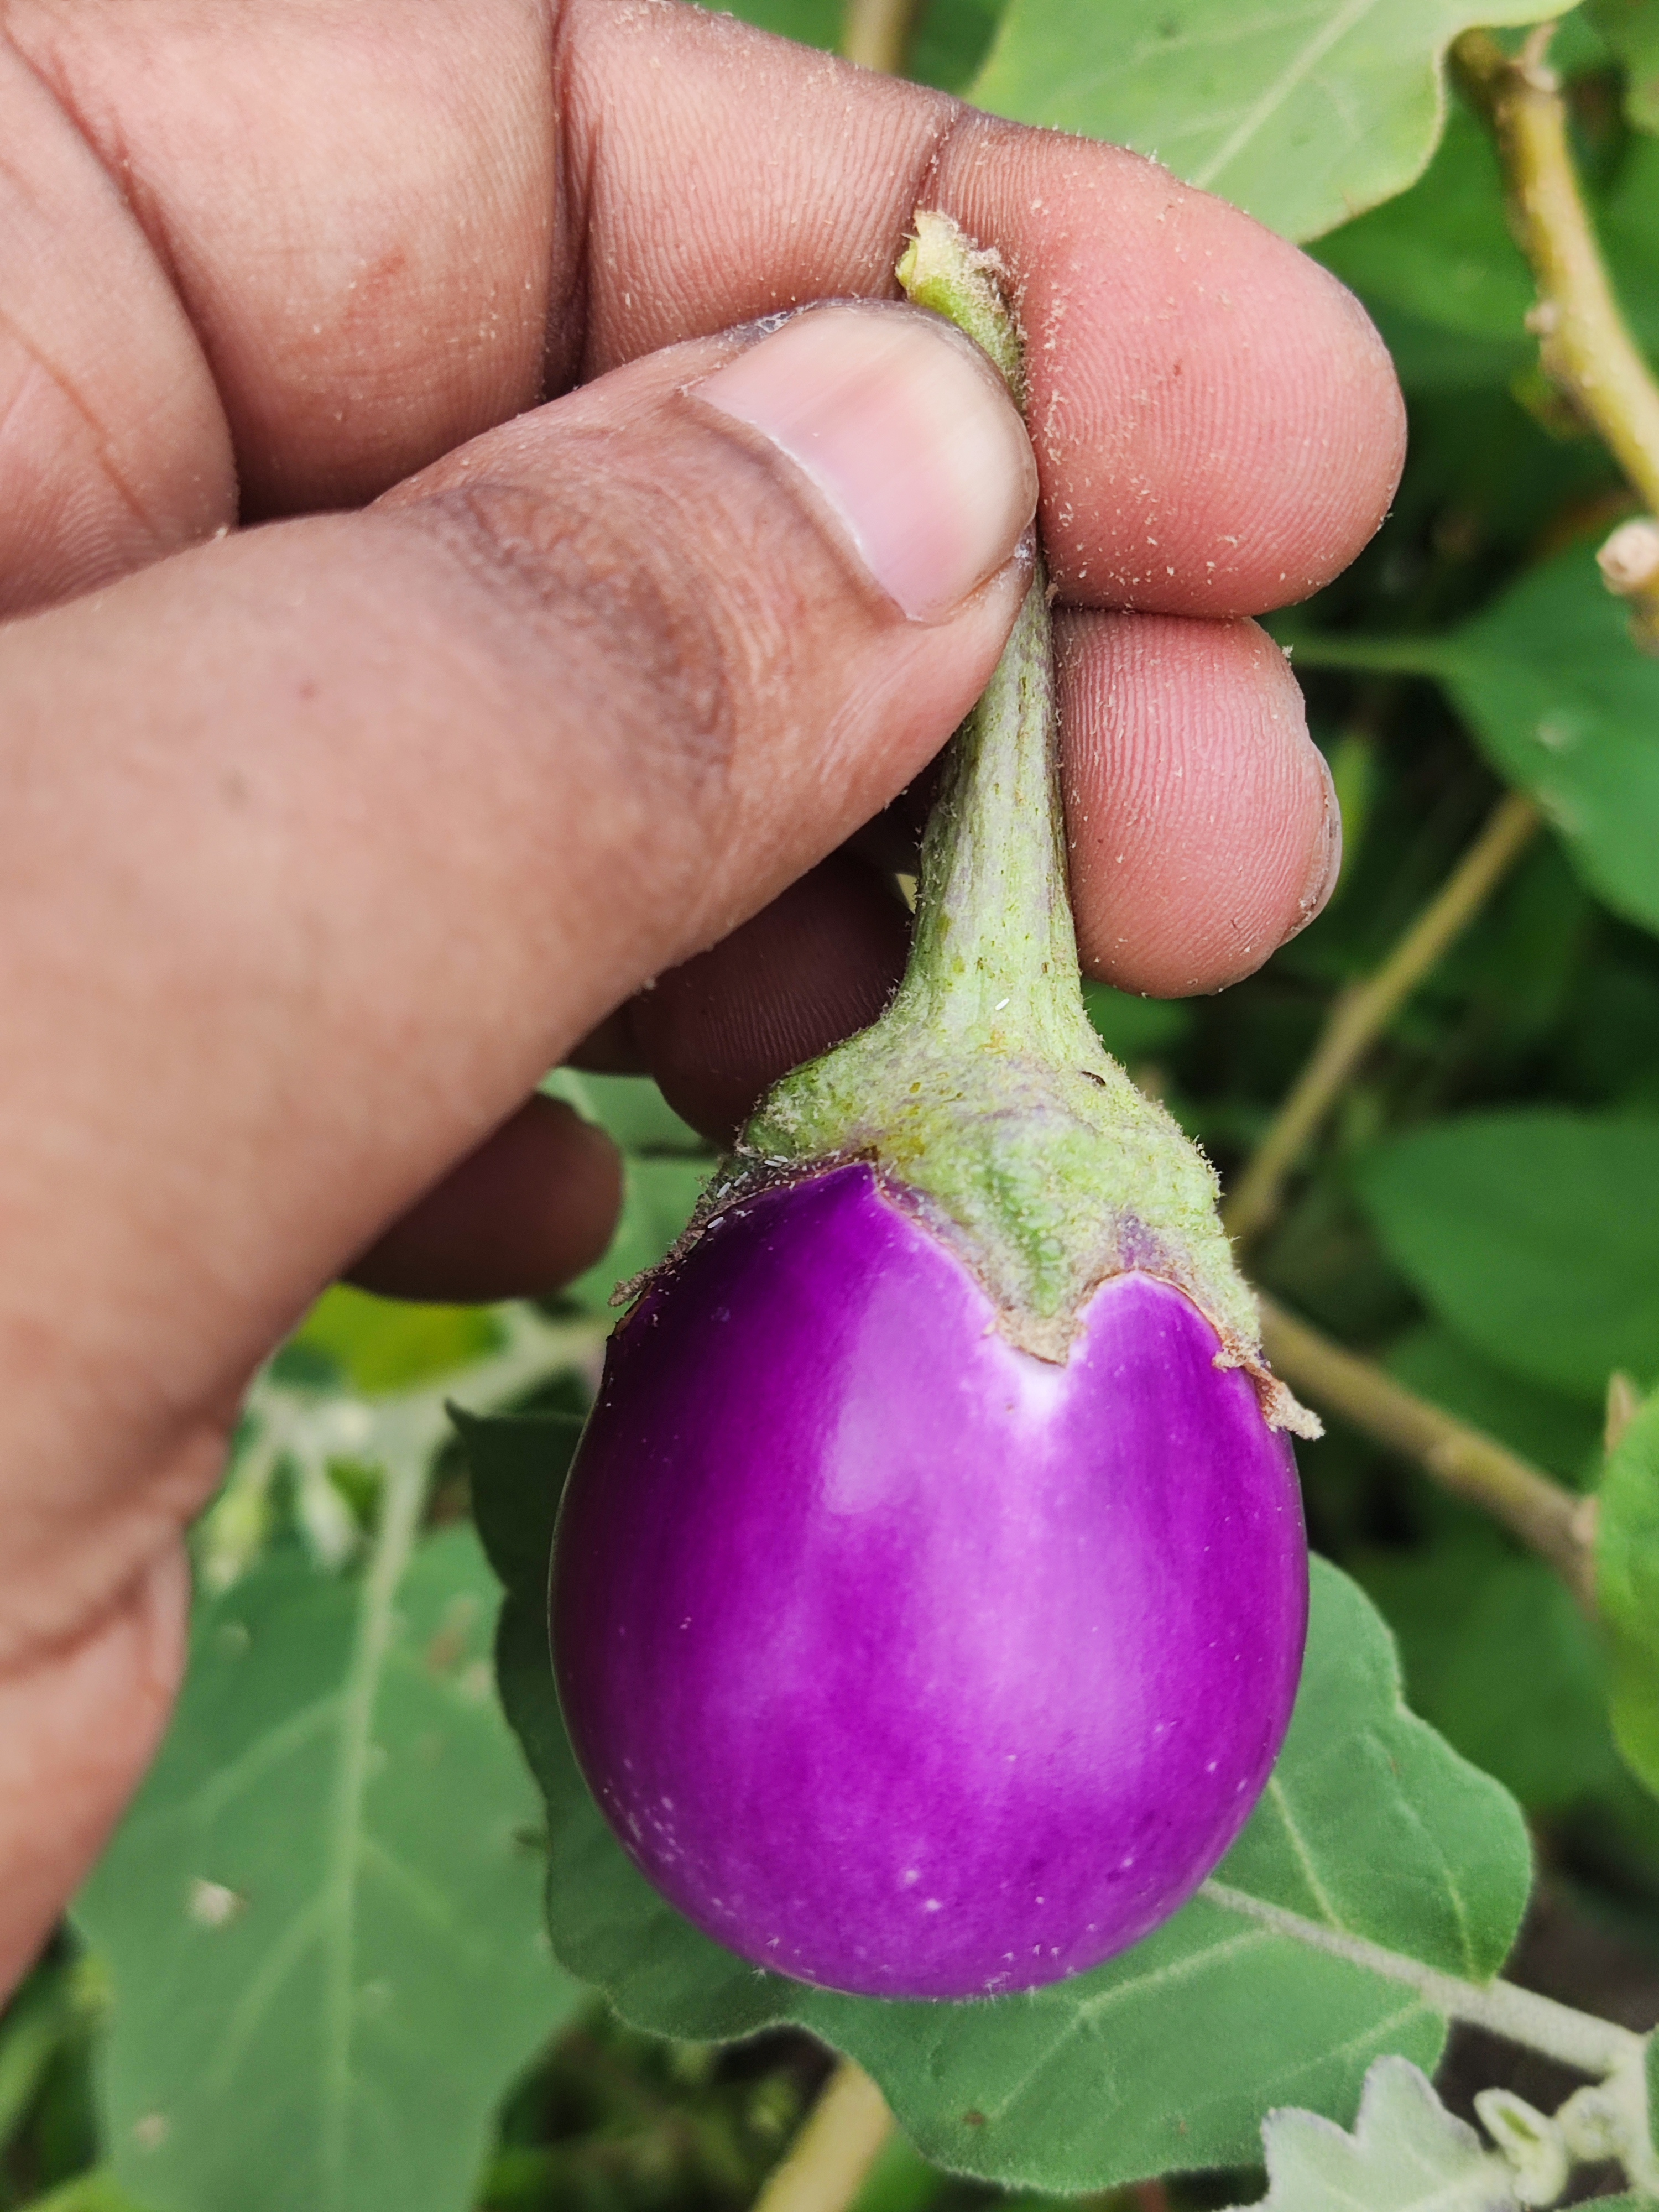
Label: Healty Brinjal